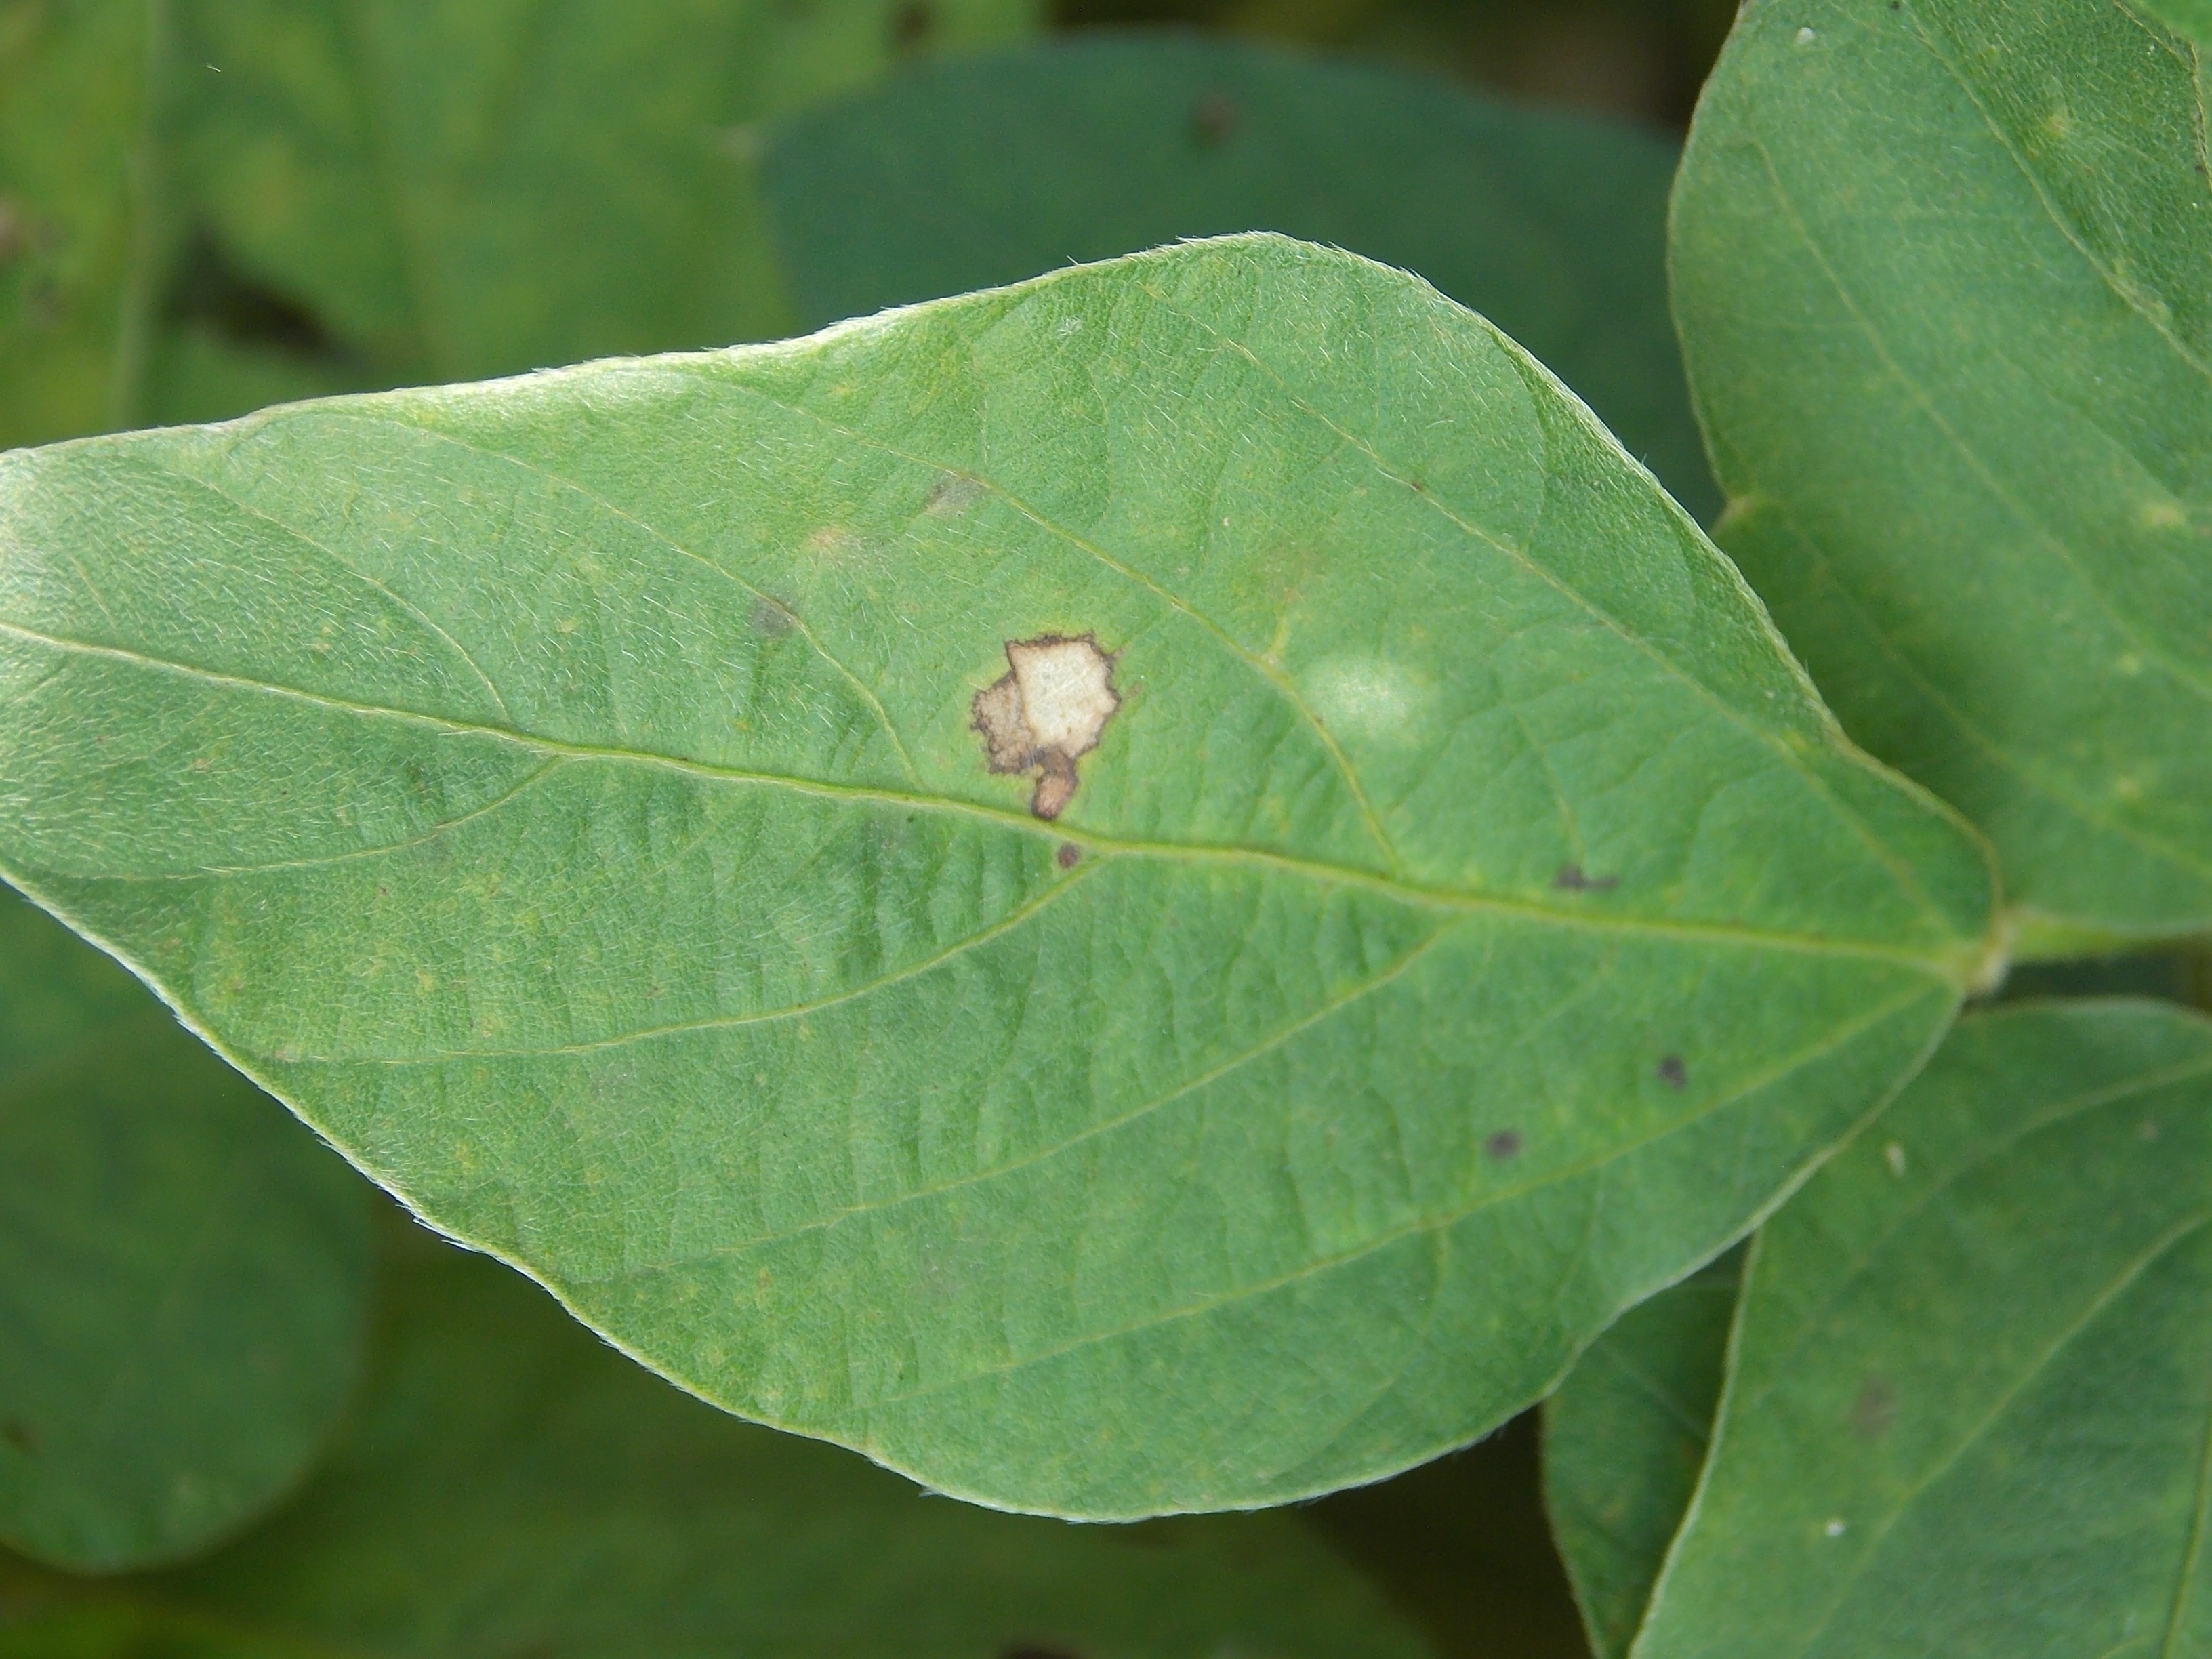
Label: Disease